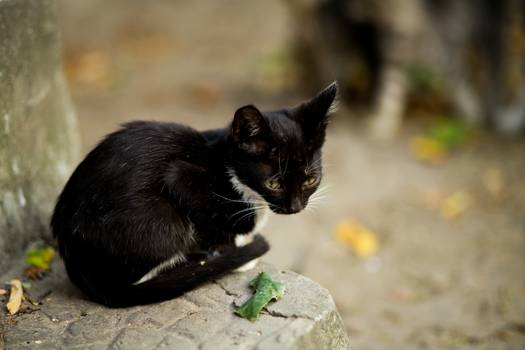
Label: No Watermark